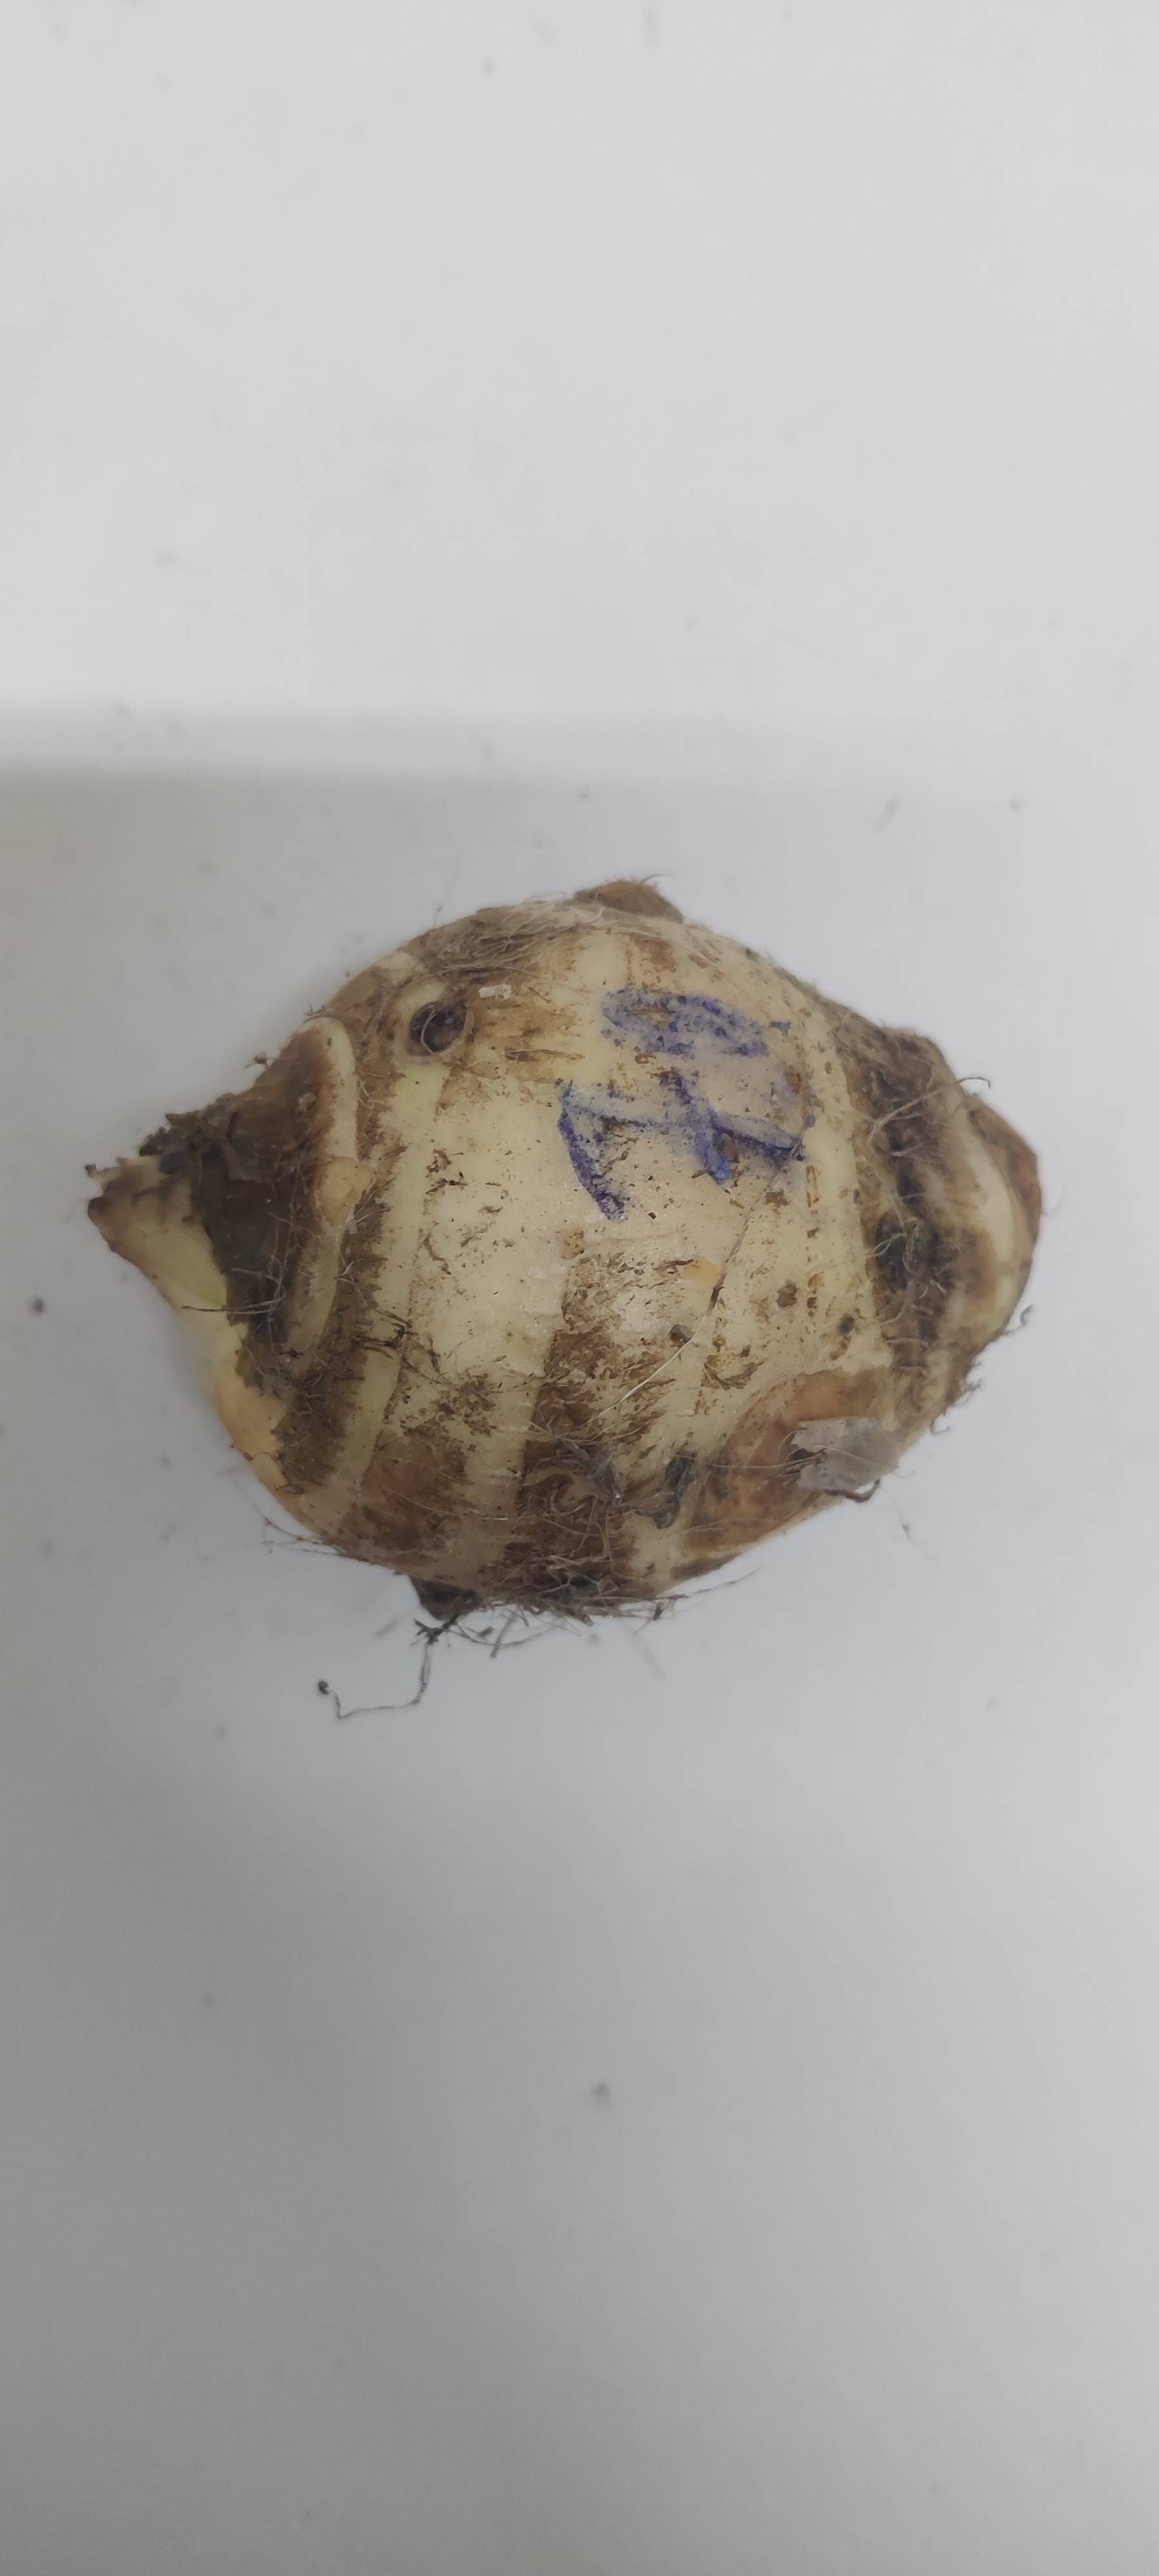
Crop: Taro root
Condition: Damaged